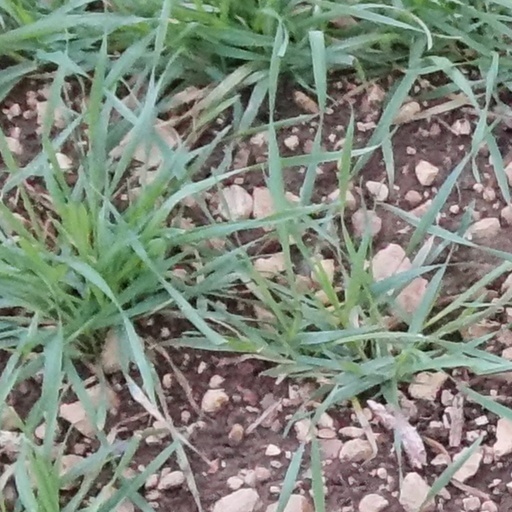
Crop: wheat